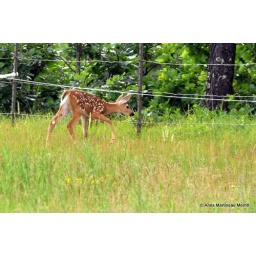
Fawn in our field trying to catch her mom who just jumped the fence